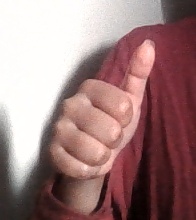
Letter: aleff